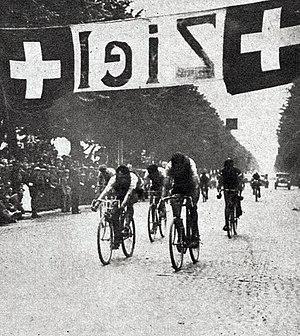
Pierino Bertolazzo (centre) champion du monde sur route amateurs, le 16 août 1929 à Zurich.
Pierino Bertolazzo est un coureur cycliste italien. Il a été champion du monde sur route amateur en 1929. Ne parvenant pas à obtenir de résultat significatif chez les professionnels, il arrête sa carrière en 1934. Il devient journaliste à La Stampa. De retour dans le cyclisme, il est sélectionneur de l'équipe d'Italie, notamment lors de la victoire d'Adolfo Ferrari au championnat du monde amateur en 1947. Il est ensuite directeur sportif des équipes cyclistes Frejus, Asborno, Ignis et Cynar dans les années 1950 et 1960.